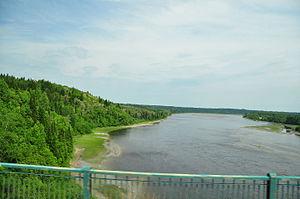
Rivière Betsiamites
La rivière Betsiamites est une rivière de la Côte-Nord, dans la Province de Québec, au Canada, qui se jette dans l'estuaire du Saint-Laurent à environ 300 km en aval de Québec. Le cours de la rivière traverse les régions administratives suivantes :